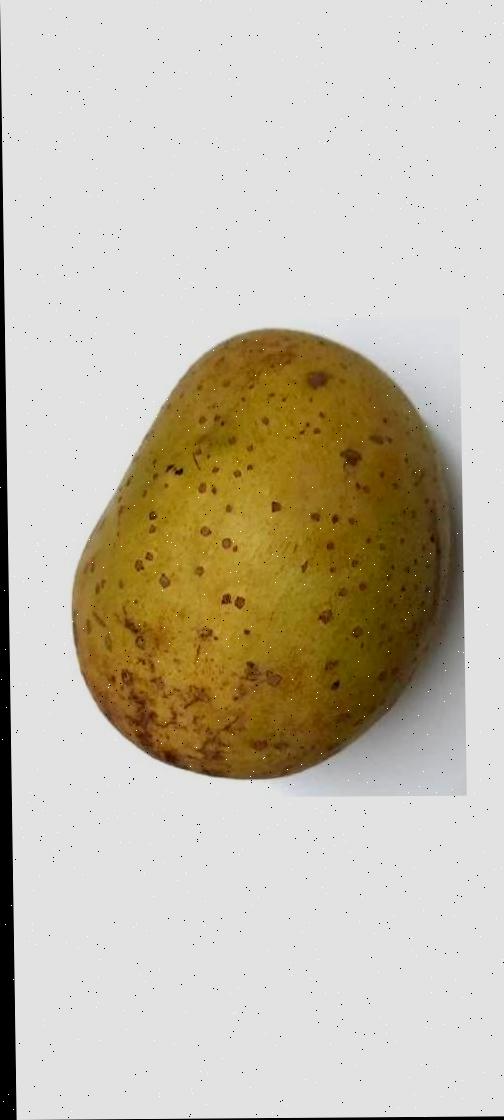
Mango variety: Gourmoti